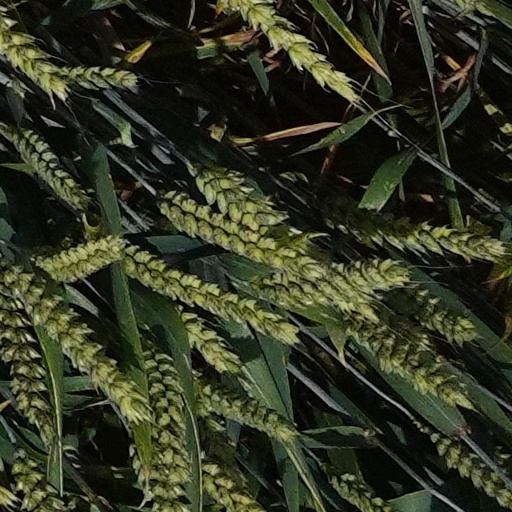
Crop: wheat